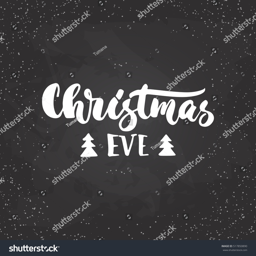
christmas eve - lettering holiday calligraphy phrase isolated on the background .